Sport in Brazil

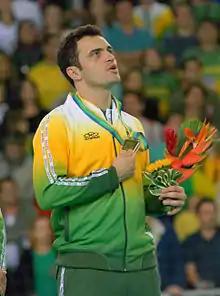
Falcão.

Brazil invented some variations of football, such as beach soccer and footvolley. Futsal, having been invented in Uruguay, neighboring Brazil, is also widely practiced in the country, mainly in the state of Rio Grande do Sul, neighboring Uruguay.